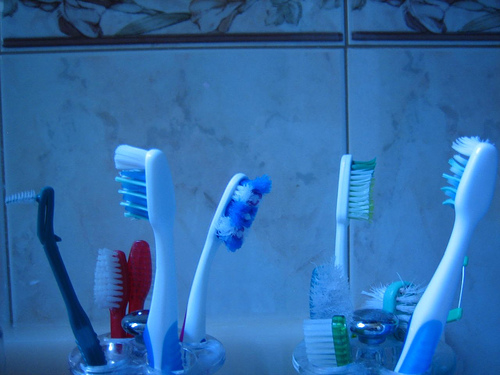
user: Given an image and a question. Answer the question in a short answer. Question: Why might there be multiple of these items? Short Answer:
assistant: multiple people